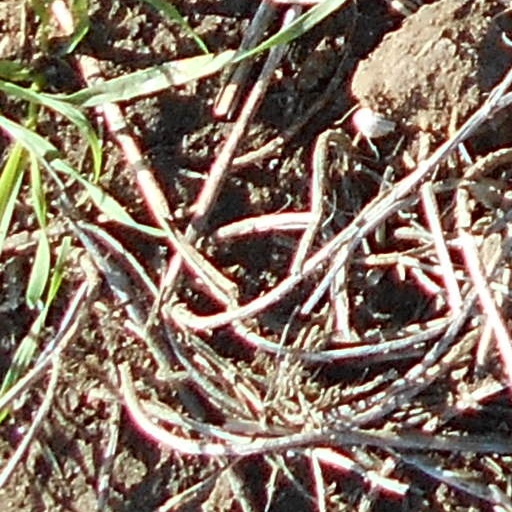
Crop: wheat